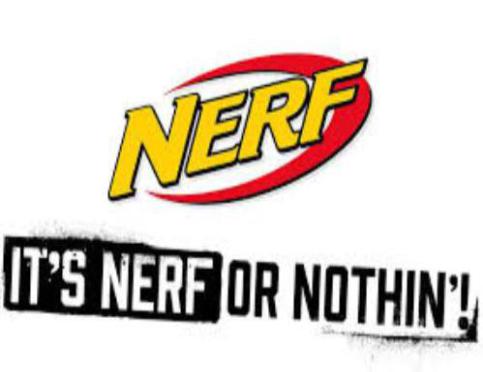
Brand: nerf
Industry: Leisure